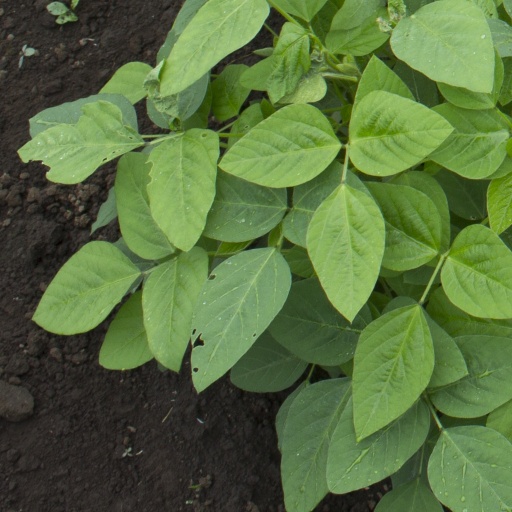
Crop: soybean